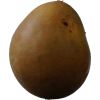
Label: Pear 3